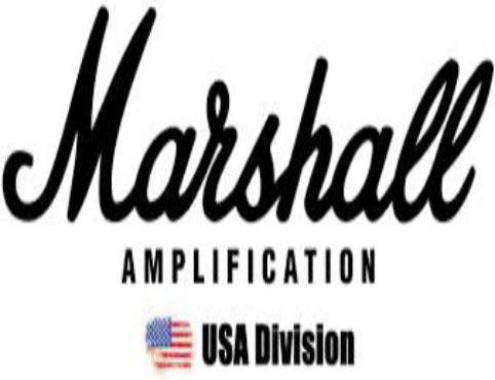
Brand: marshal
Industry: Necessities